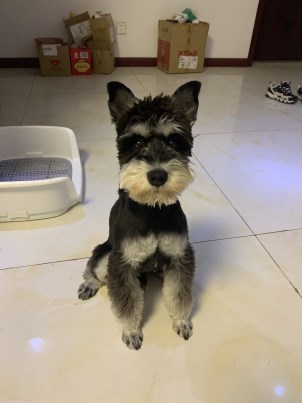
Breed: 2342-n000102-miniature_schnauzer